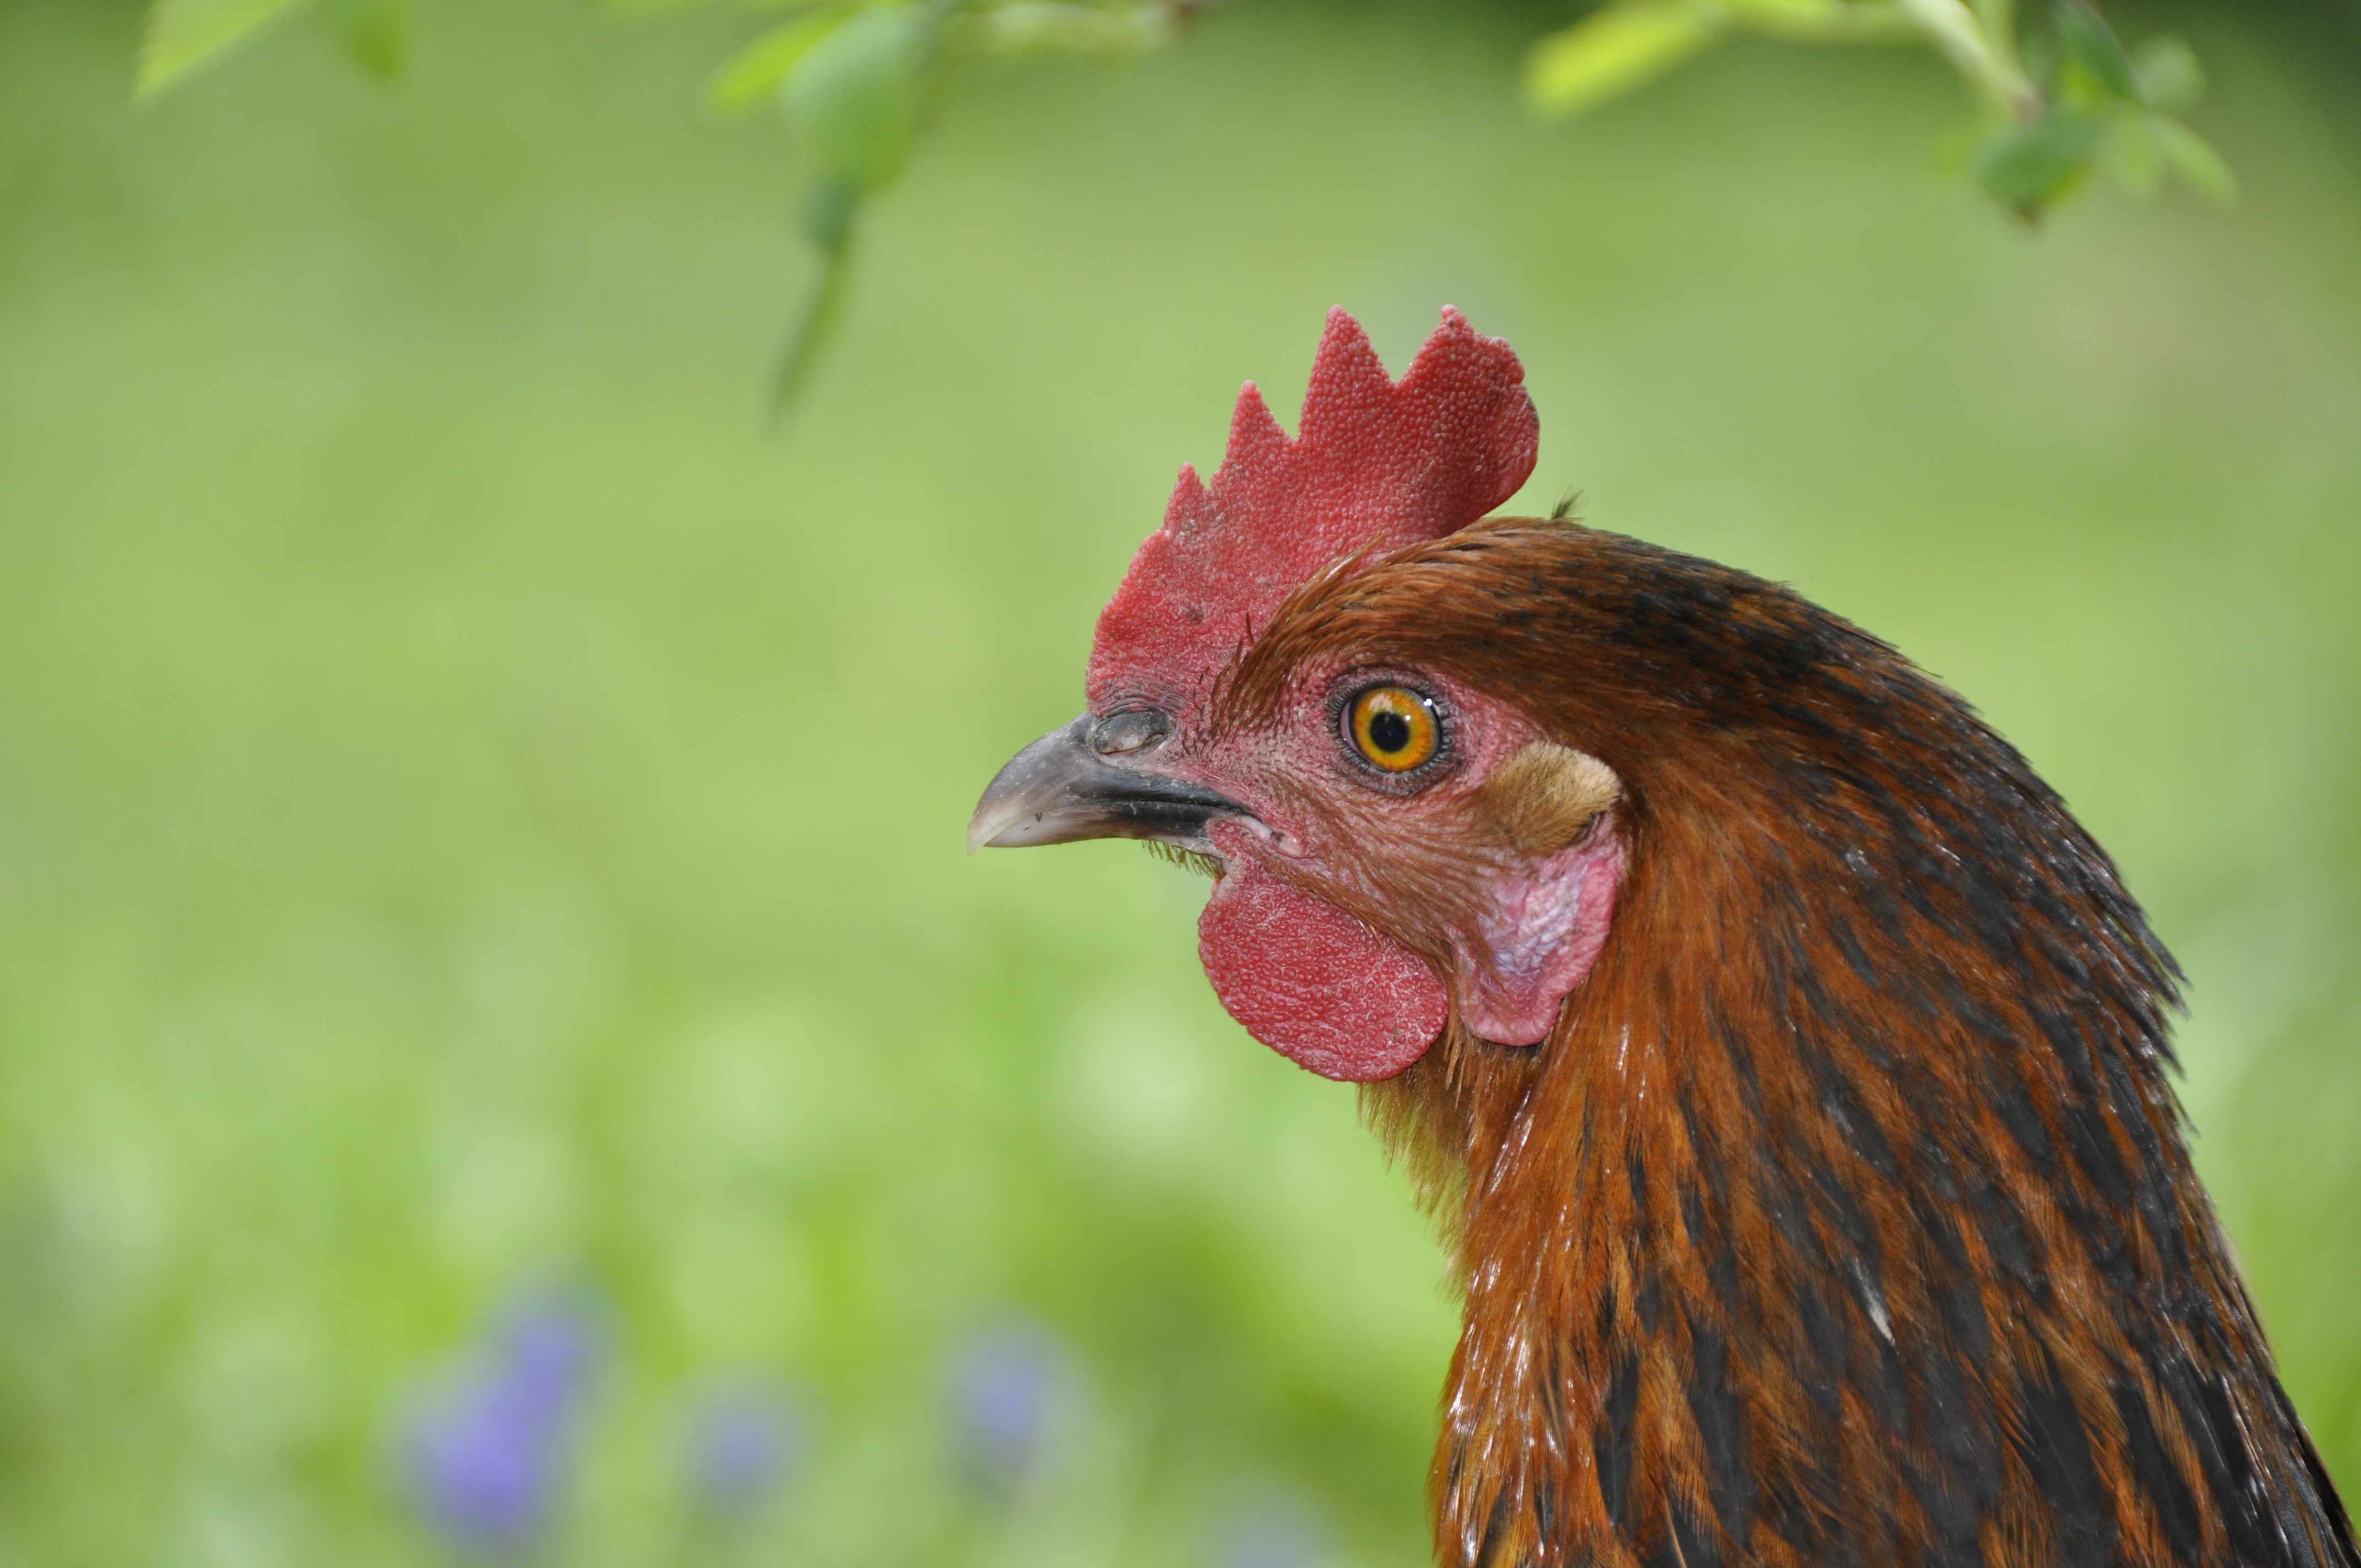
nature, bird, prairie, animal, wildlife, beak, garden, feather, chicken, fowl, fauna, rooster, poultry, hen, close up, dress, galliformes, vertebrate, phasianidae, art fair, federfieh, landwirtschafts